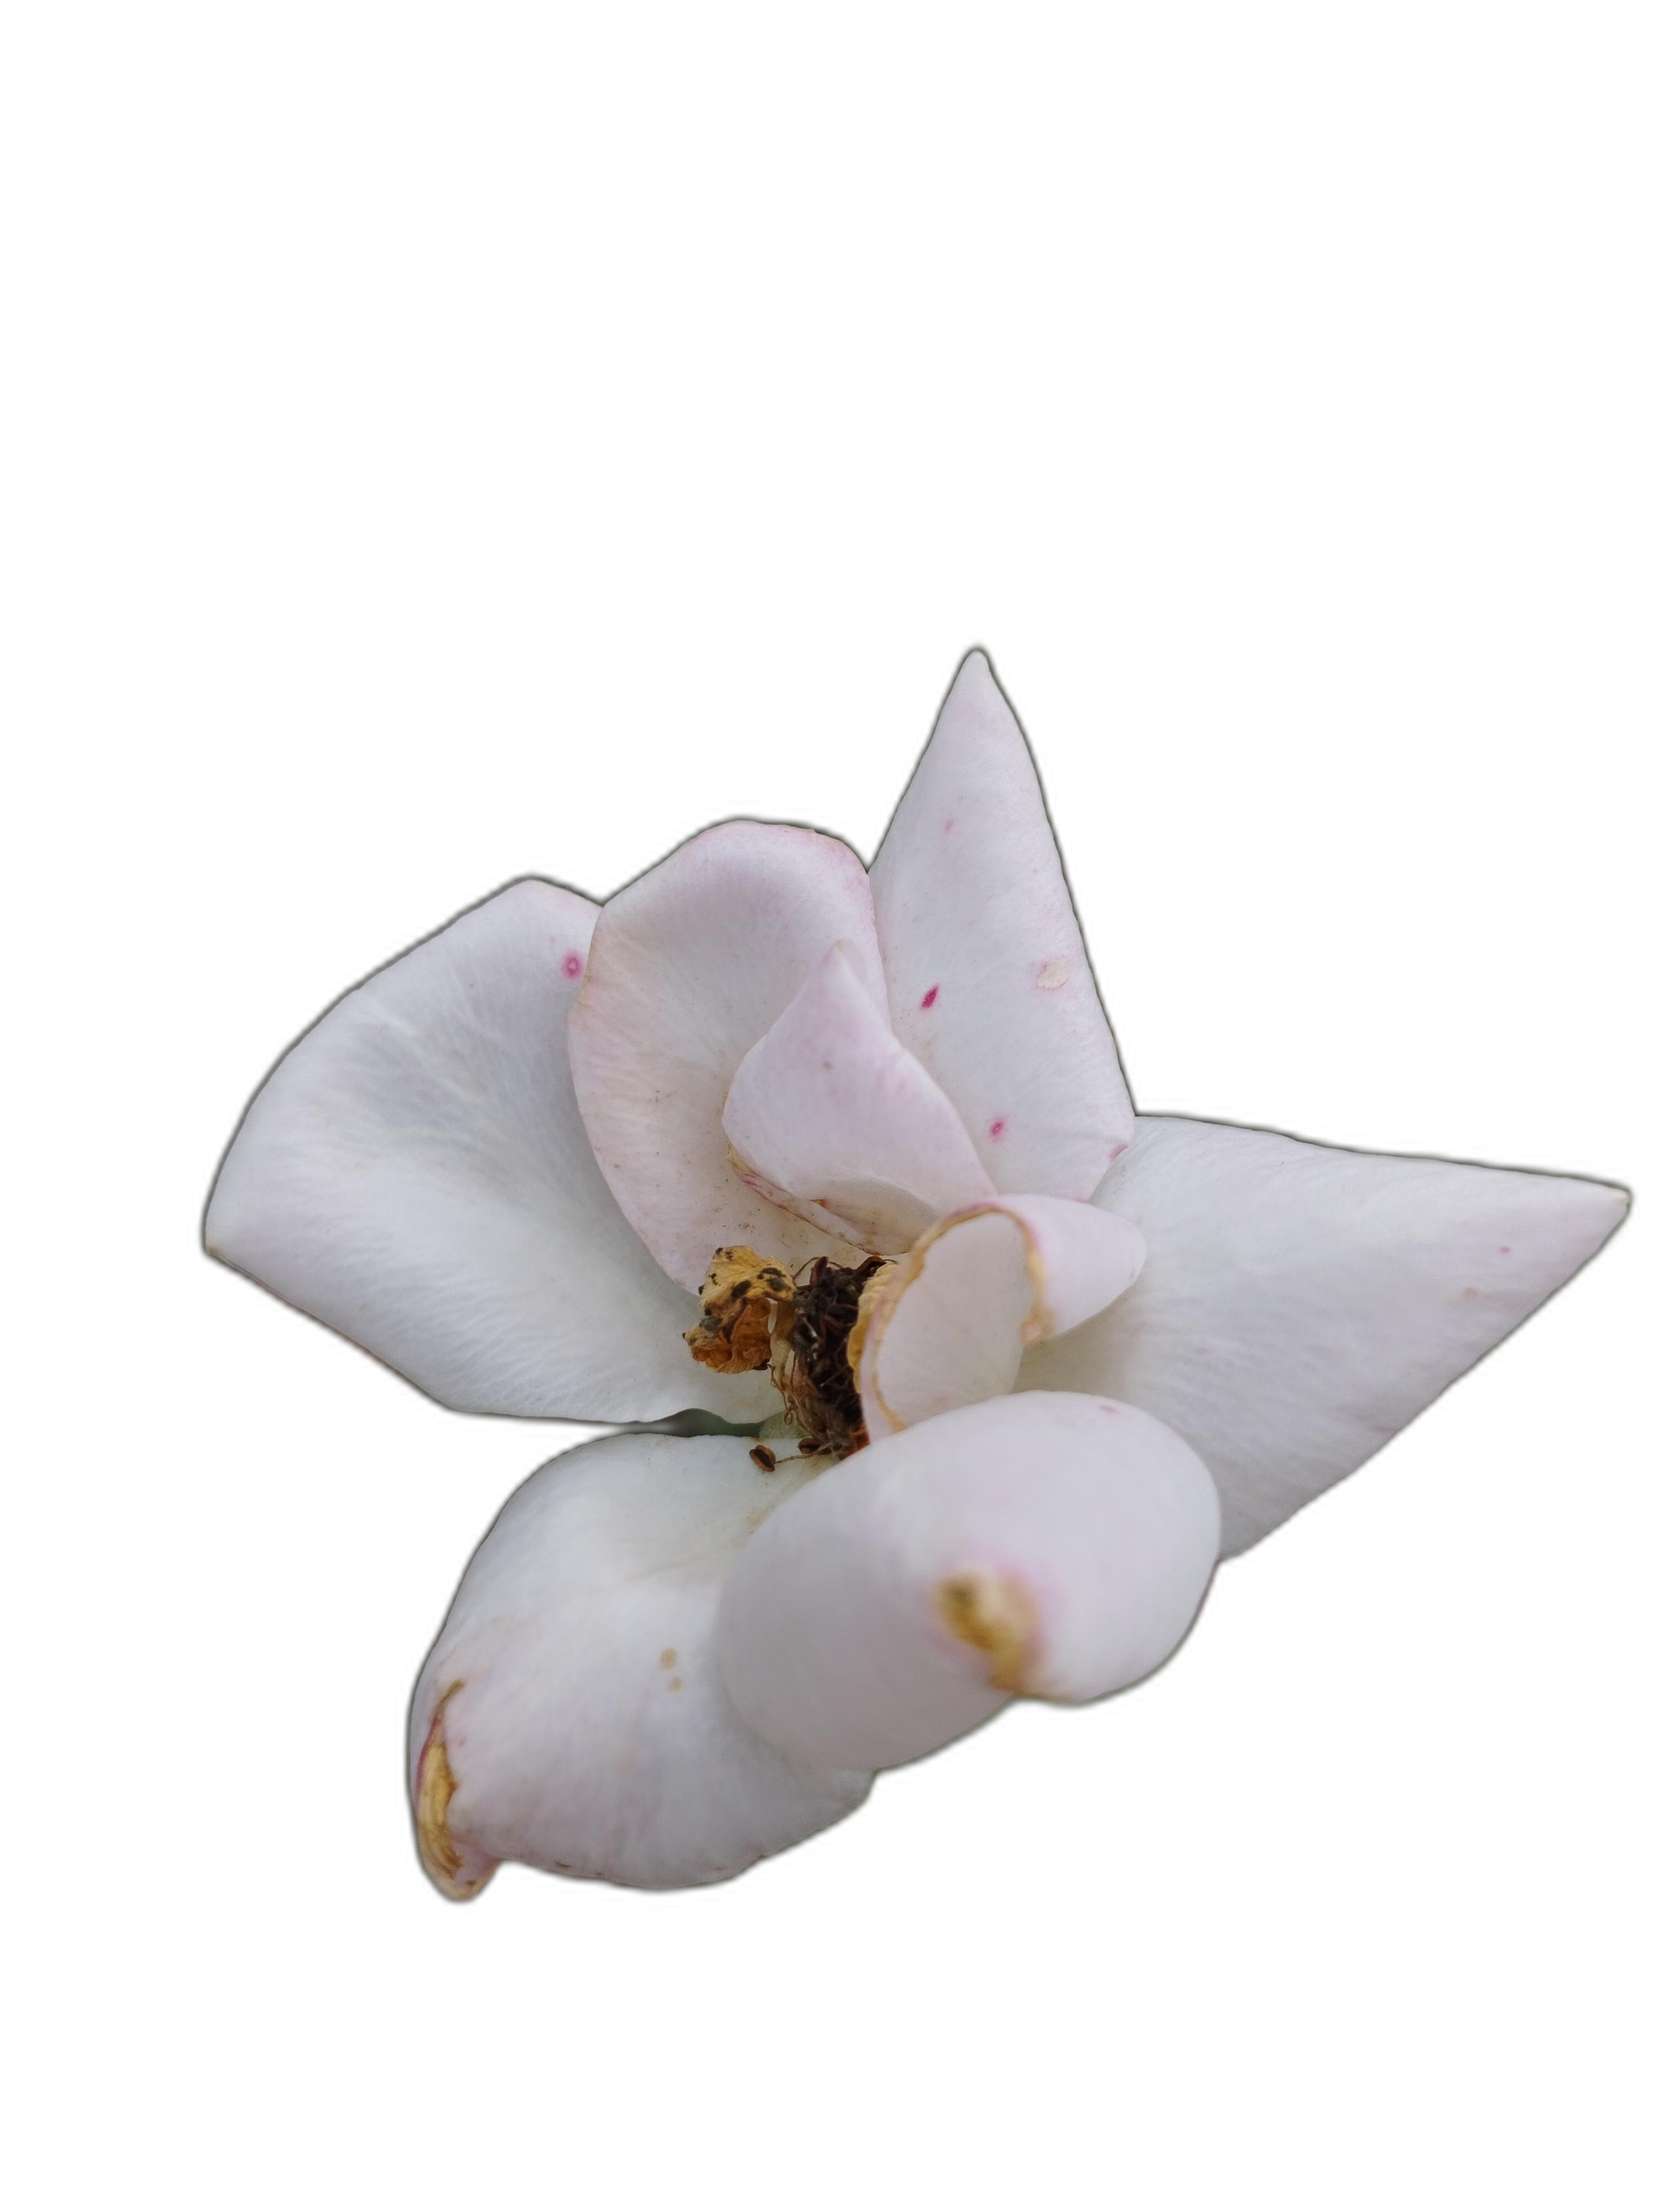
Label: Rose